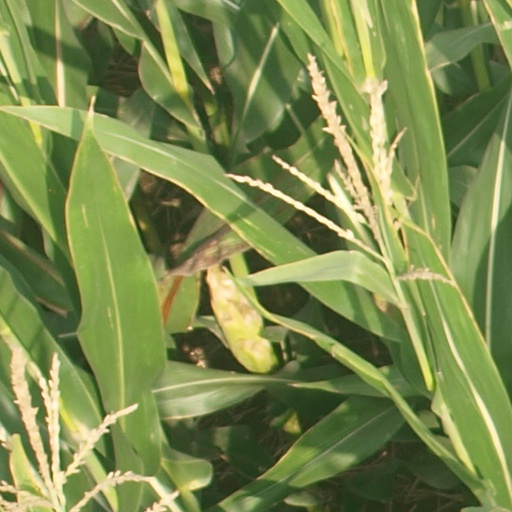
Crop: maize; corn